Franciscus Patricius

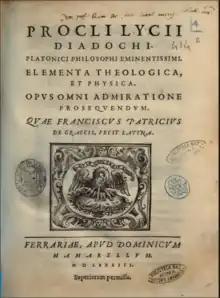
Patricius' 1583 Latin translation of Proclus's work "Elements of Theology"

In the 1580s, Patricius worked on preparatory work for an overall presentation of his philosophical system, which he conceived as an alternative to Aristotelianism. First, he provided relevant material. He translated the commentary of the pseudo - John Philoponus on the "Metaphysics" of Aristotle as well as the "Elementatio physica" and the "Elementatio theologica" of the late antique Neoplatonist Proclus (412–485) into Latin. Both translations were printed in 1583. Then Patricius worked out his theory of space. In the Treatise " Della nuova geometria", which he dedicated to Charles Emmanuel I, Duke of Savoy, he laid a new foundation for the geometry that he preferred Euclidean definitions. In 1587 a Latin representation of his understanding of space appeared as the first part of a " Philosophia de rerum natura " " (Philosophy on the nature of things) ". This publication consists of the two books " De spacio physico " " (About the physical space) " and " De spacio mathematico " " (About the mathematical space) ". There he presented his alternative to Aristotelian cosmology and physics.